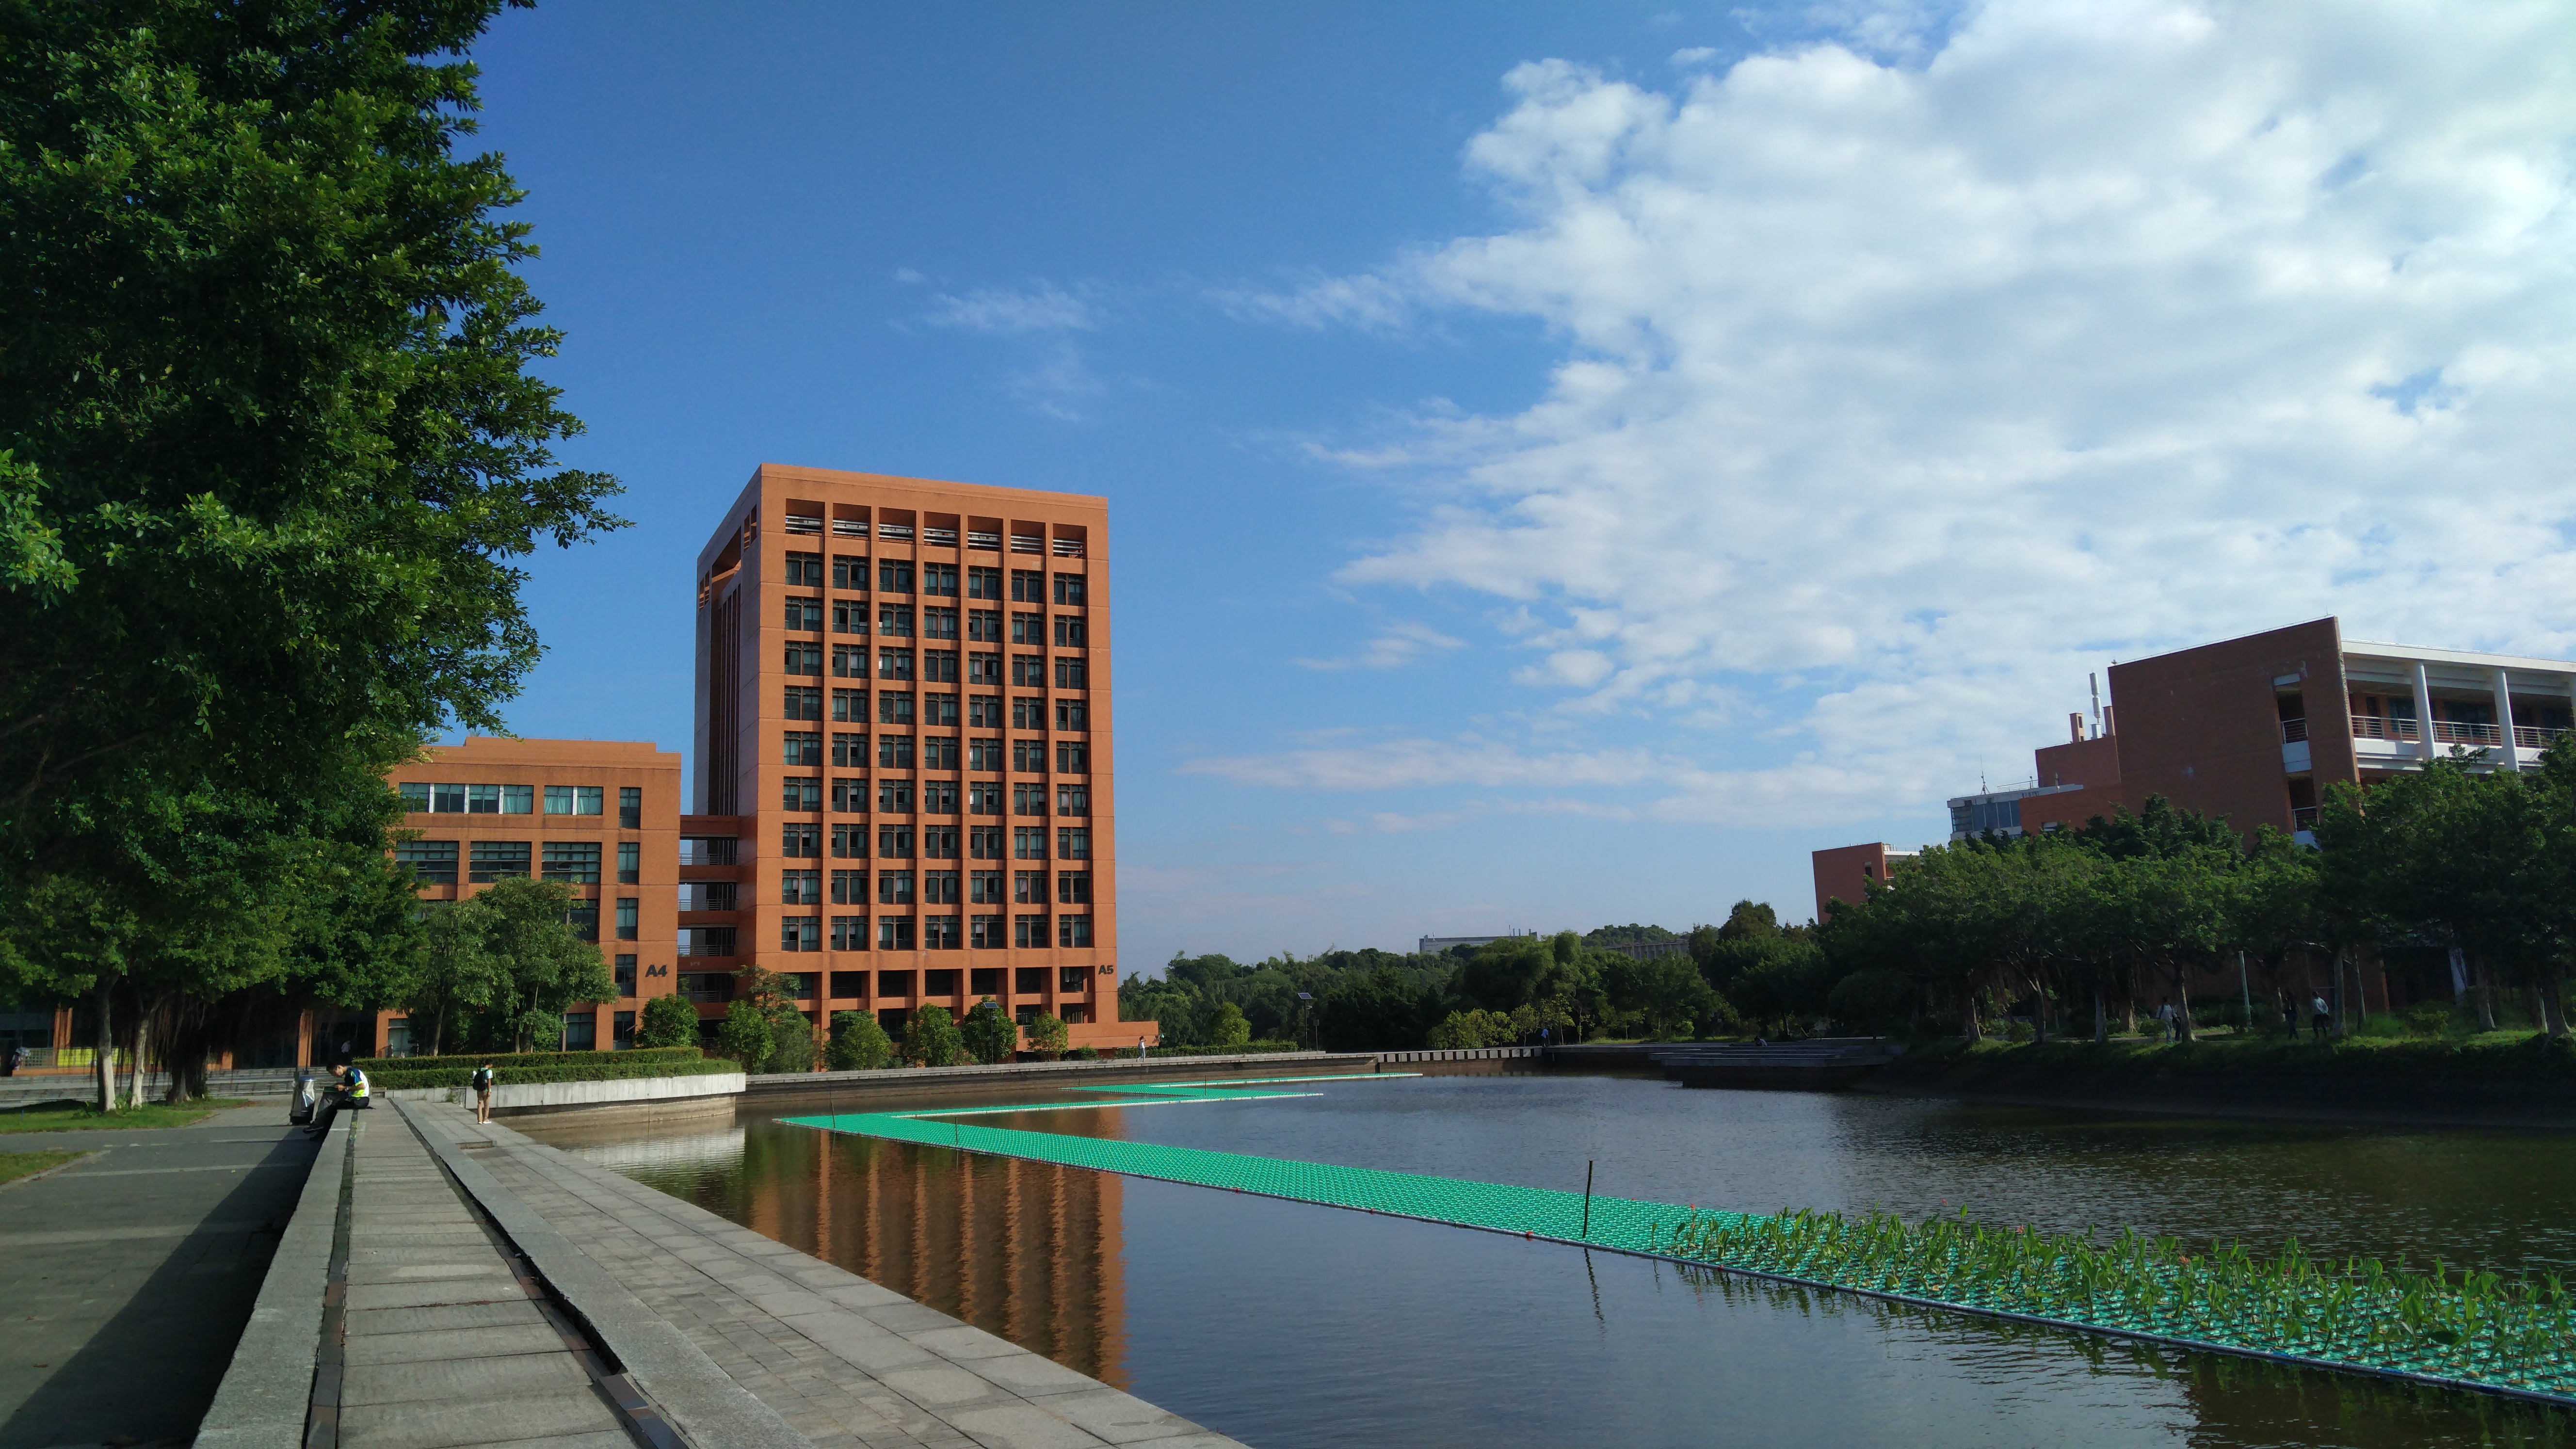
water, architecture, building, city, downtown, pond, landmark, waterway, tower block, estate, condominium, reflecting pool, residential area